History of paleontology

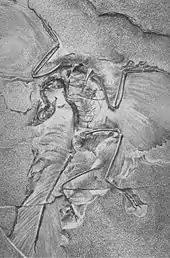
Photograph of the second "Archaeopteryx" skeleton to be found, taken in 1881 at the Natural History Museum, Berlin

Charles Darwin's publication of the "On the Origin of Species" in 1859 was a watershed event in all the life sciences, especially paleontology. Fossils had played a role in the development of Darwin's theory. In particular he had been impressed by fossils he had collected in South America during the voyage of the Beagle of giant armadillos, giant sloths, and what at the time he thought were giant llamas that seemed to be related to species still living on the continent in modern times. The scientific debate that started immediately after the publication of "Origin" led to a concerted effort to look for transitional fossils and other evidence of evolution in the fossil record. There were two areas where early success attracted considerable public attention, the transition between reptiles and birds, and the evolution of the modern single-toed horse. In 1861 the first specimen of "Archaeopteryx", an animal with both teeth and feathers and a mix of other reptilian and avian features, was discovered in a limestone quarry in Bavaria and described by Richard Owen. Another would be found in the late 1870s and put on display at the Natural History Museum, Berlin in 1881. Other primitive toothed birds were found by Othniel Marsh in Kansas in 1872. Marsh also discovered fossils of several primitive horses in the Western United States that helped trace the evolution of the horse from the small 5-toed "Hyracotherium" of the Eocene to the much larger single-toed modern horses of the genus "Equus". Thomas Huxley would make extensive use of both the horse and bird fossils in his advocacy of evolution. Acceptance of evolution occurred rapidly in scientific circles, but acceptance of Darwin's proposed mechanism of natural selection as the driving force behind it was much less universal. In particular some paleontologists such as Edward Drinker Cope and Henry Fairfield Osborn preferred alternatives such as neo-Lamarckism, the inheritance of characteristics acquired during life, and orthogenesis, an innate drive to change in a particular direction, to explain what they perceived as linear trends in evolution.